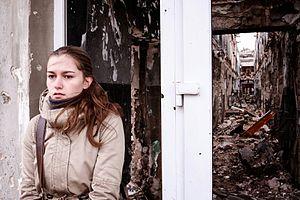
La guerre du Donbass est un conflit armé actuellement en cours ayant commencé en 2014 lors de la crise ukrainienne et se déroulant à l'Est de l'Ukraine.